Pearl Harbor (film)

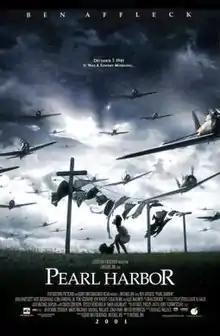
Theatrical release poster

Pearl Harbor is a 2001 American romantic war drama film directed by Michael Bay, produced by Bay and Jerry Bruckheimer and written by Randall Wallace. Starring Ben Affleck, Josh Hartnett, Kate Beckinsale, Cuba Gooding Jr., Tom Sizemore, Jon Voight, Colm Feore, and Alec Baldwin, the film features a heavily fictionalized version of the attack on Pearl Harbor, focusing on a love triangle set amidst the lead up to the attack, its aftermath, and the Doolittle Raid.